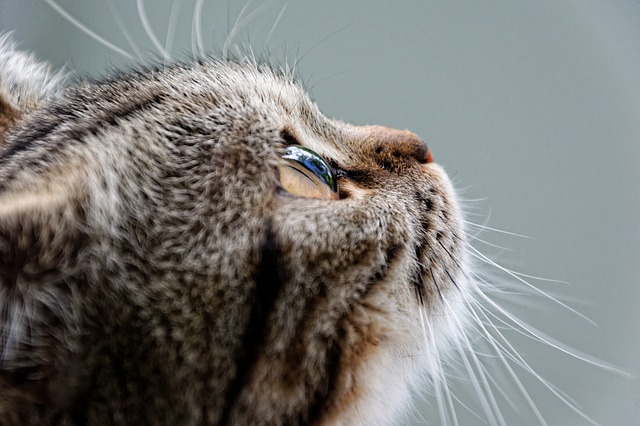
Label: gatto